NWA Wildside

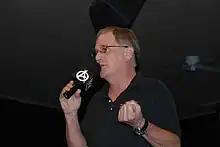
Bill Behrens, former owner of NWA Wildside

Wildside's weekly one-hour TV show aired nationally through syndication and was available to as much as 40% of the United States at its peak. By 2002, NWA Wildside was the fourth most-watched wrestling program in the United States.